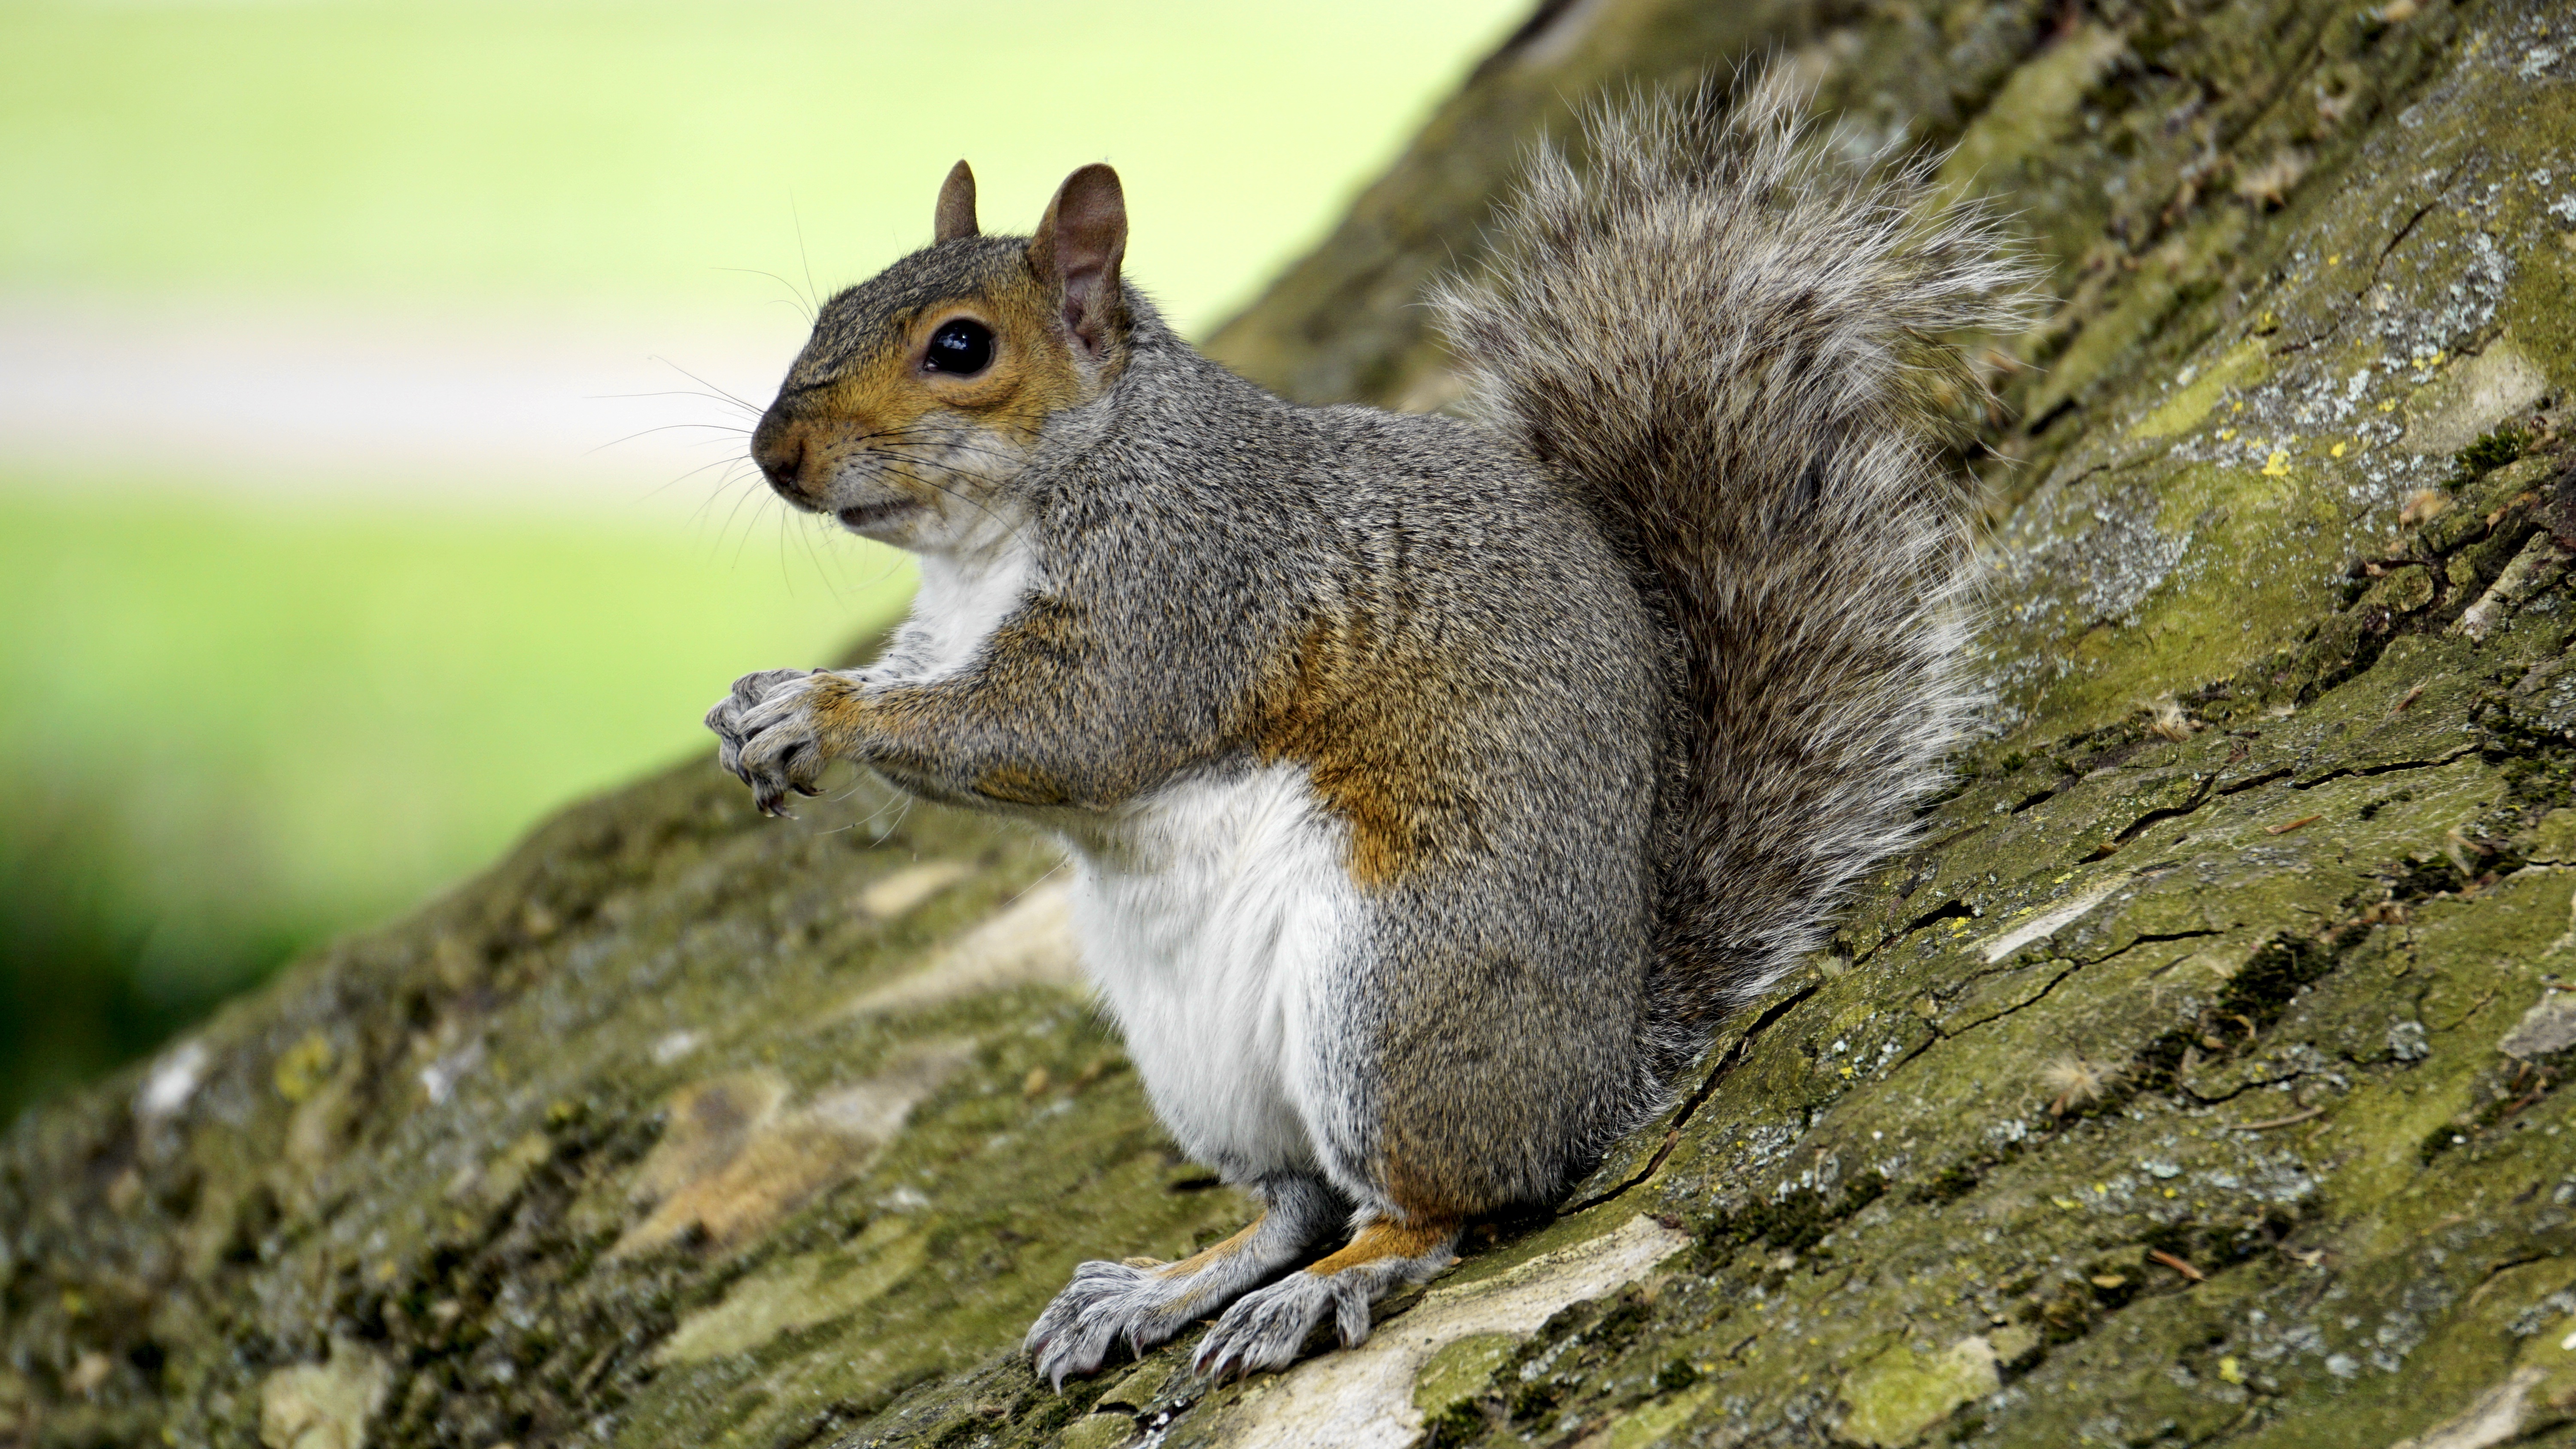
tree, nature, forest, outdoor, wood, animal, cute, looking, wildlife, wild, fur, fluffy, natural, small, autumn, brown, mammal, squirrel, nut, close, eat, rodent, fauna, face, feeding, eating, whiskers, grey, claws, tail, eye, ears, head, vertebrate, chipmunk, curious, bushy, grey squirrel, fox squirrel